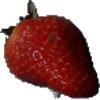
Label: Strawberry 1